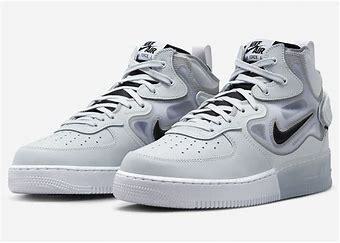
Brand: Nike
Model: 1 Mid